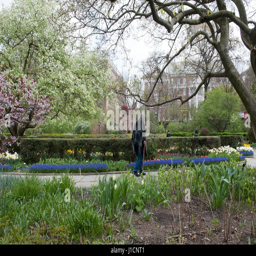
an elderly man with a cane walking through tourist attraction in full springtime